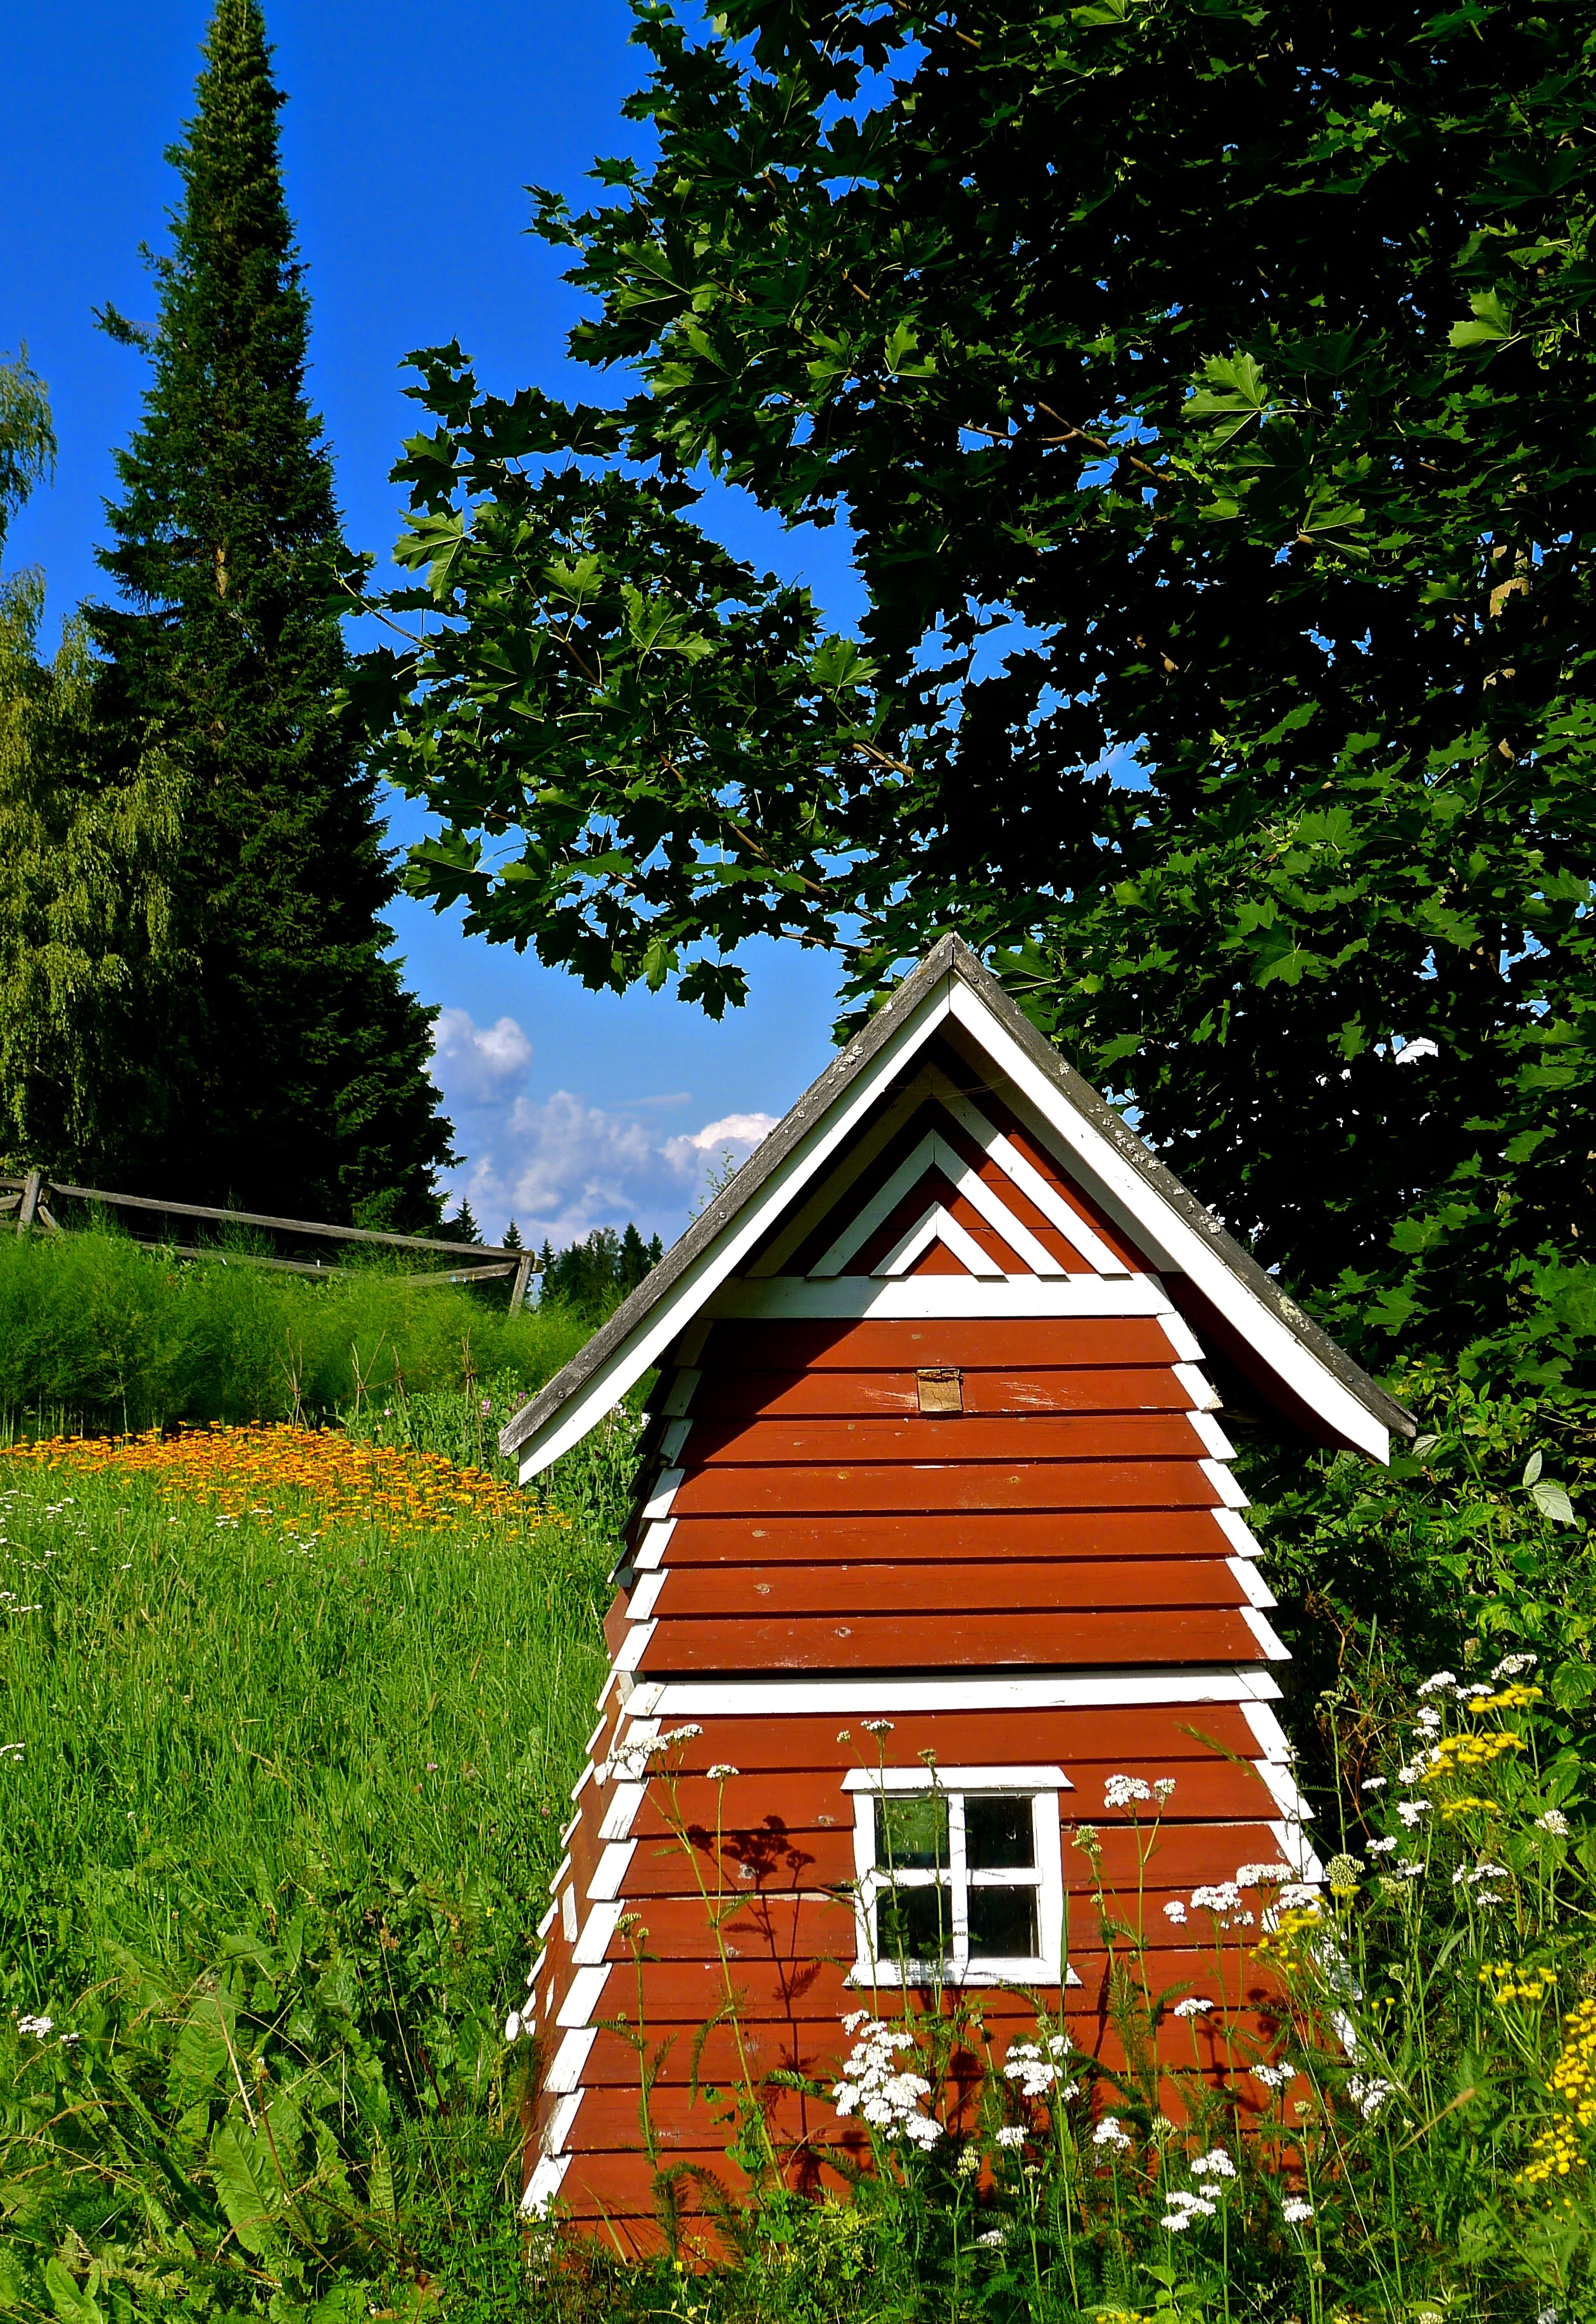
landscape, tree, water, nature, forest, outdoor, sky, meadow, house, leaf, flower, building, barn, summer, travel, hut, europe, green, tranquil, cottage, peaceful, autumn, chapel, garden, tourism, finland, suomi, woodland, log cabin, scandinavia, nordic, finnish, rural area